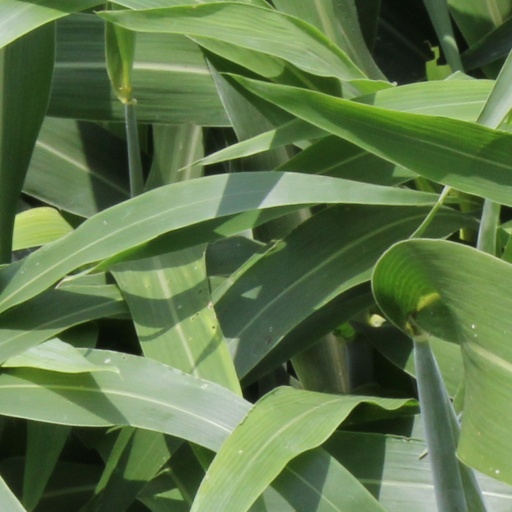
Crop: sorghum